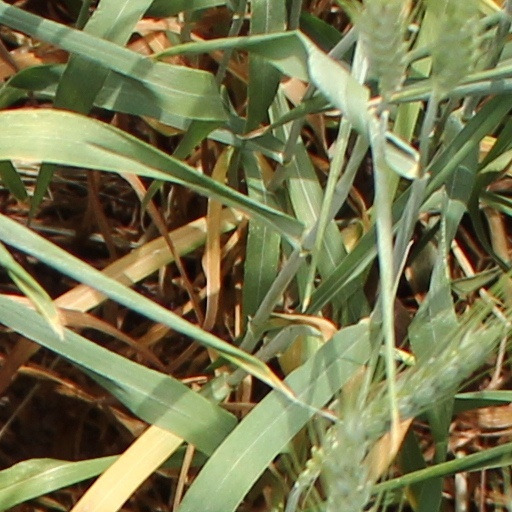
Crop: wheat